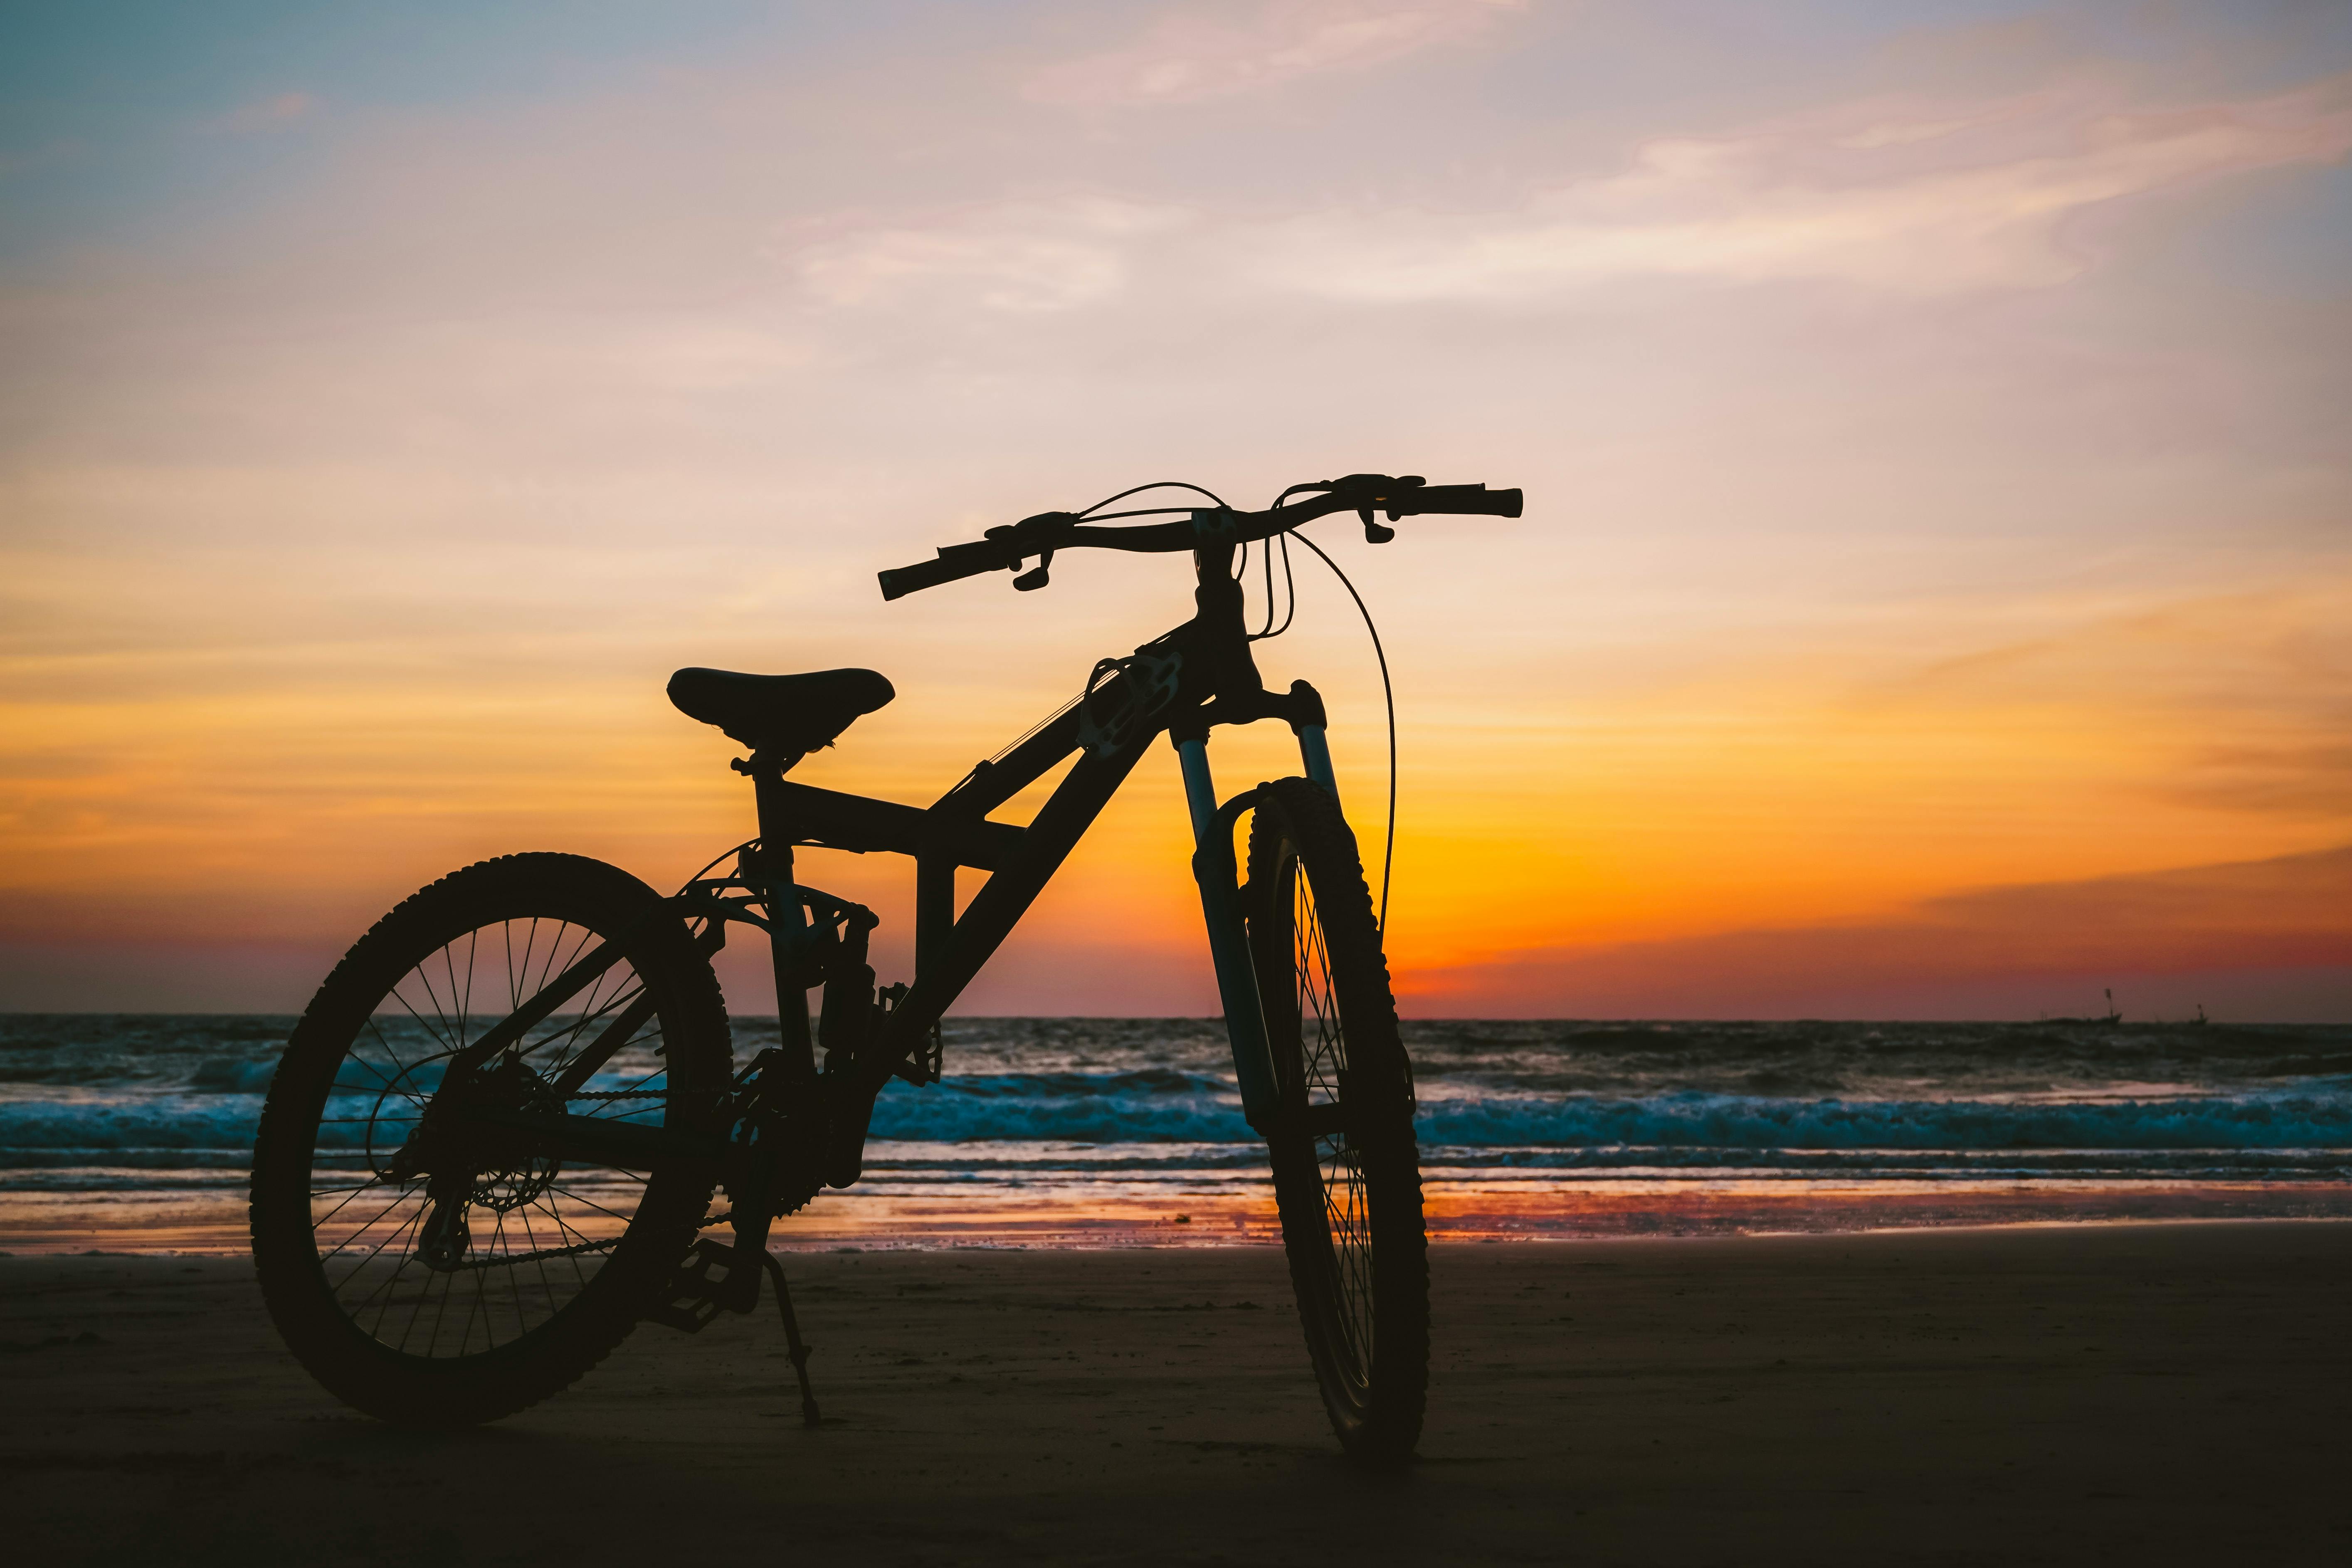
bike, bicycle, cloud, sky, water, tire, wheel, bicycle wheel, bicycles equipment and supplies, bicycle handlebar, bicycle tire, bicycle frame, bicycle fork, bicycle accessory, Bicycle stem, afterglow, crankset, sunlight, bicycle part, wood, beach, dusk, bicycle saddle, sunrise, rim, sunset, landscape, spoke, horizon, recreation, road bicycle, tree, cycling, natural landscape, sports equipment, road, bicycle drivetrain part, leisure, evening, red sky at morning, hybrid bicycle, Hub gear, cycle sport, ocean, groupset, racing bicycle, backlighting, metal, tropics, sand, coast, soil, shadow, mountain bike, cyclo cross bicycle, bicycle pedal, sun, sea, winter, still life photography, silhouette, dawn